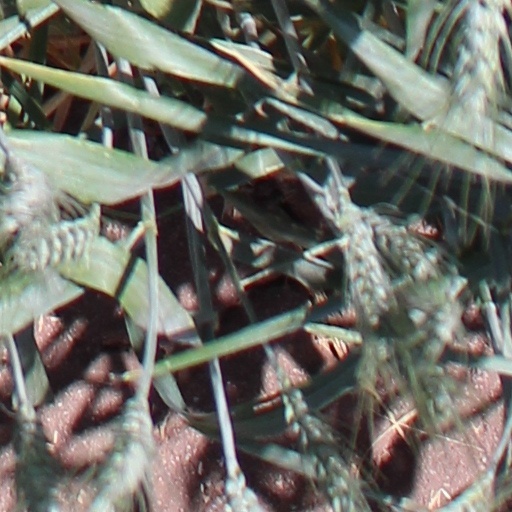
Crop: wheat